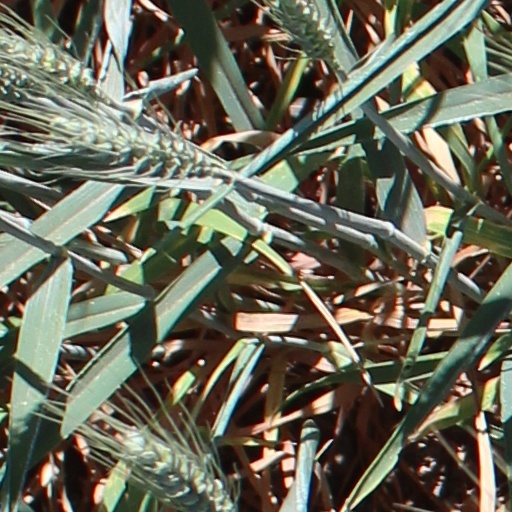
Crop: wheat